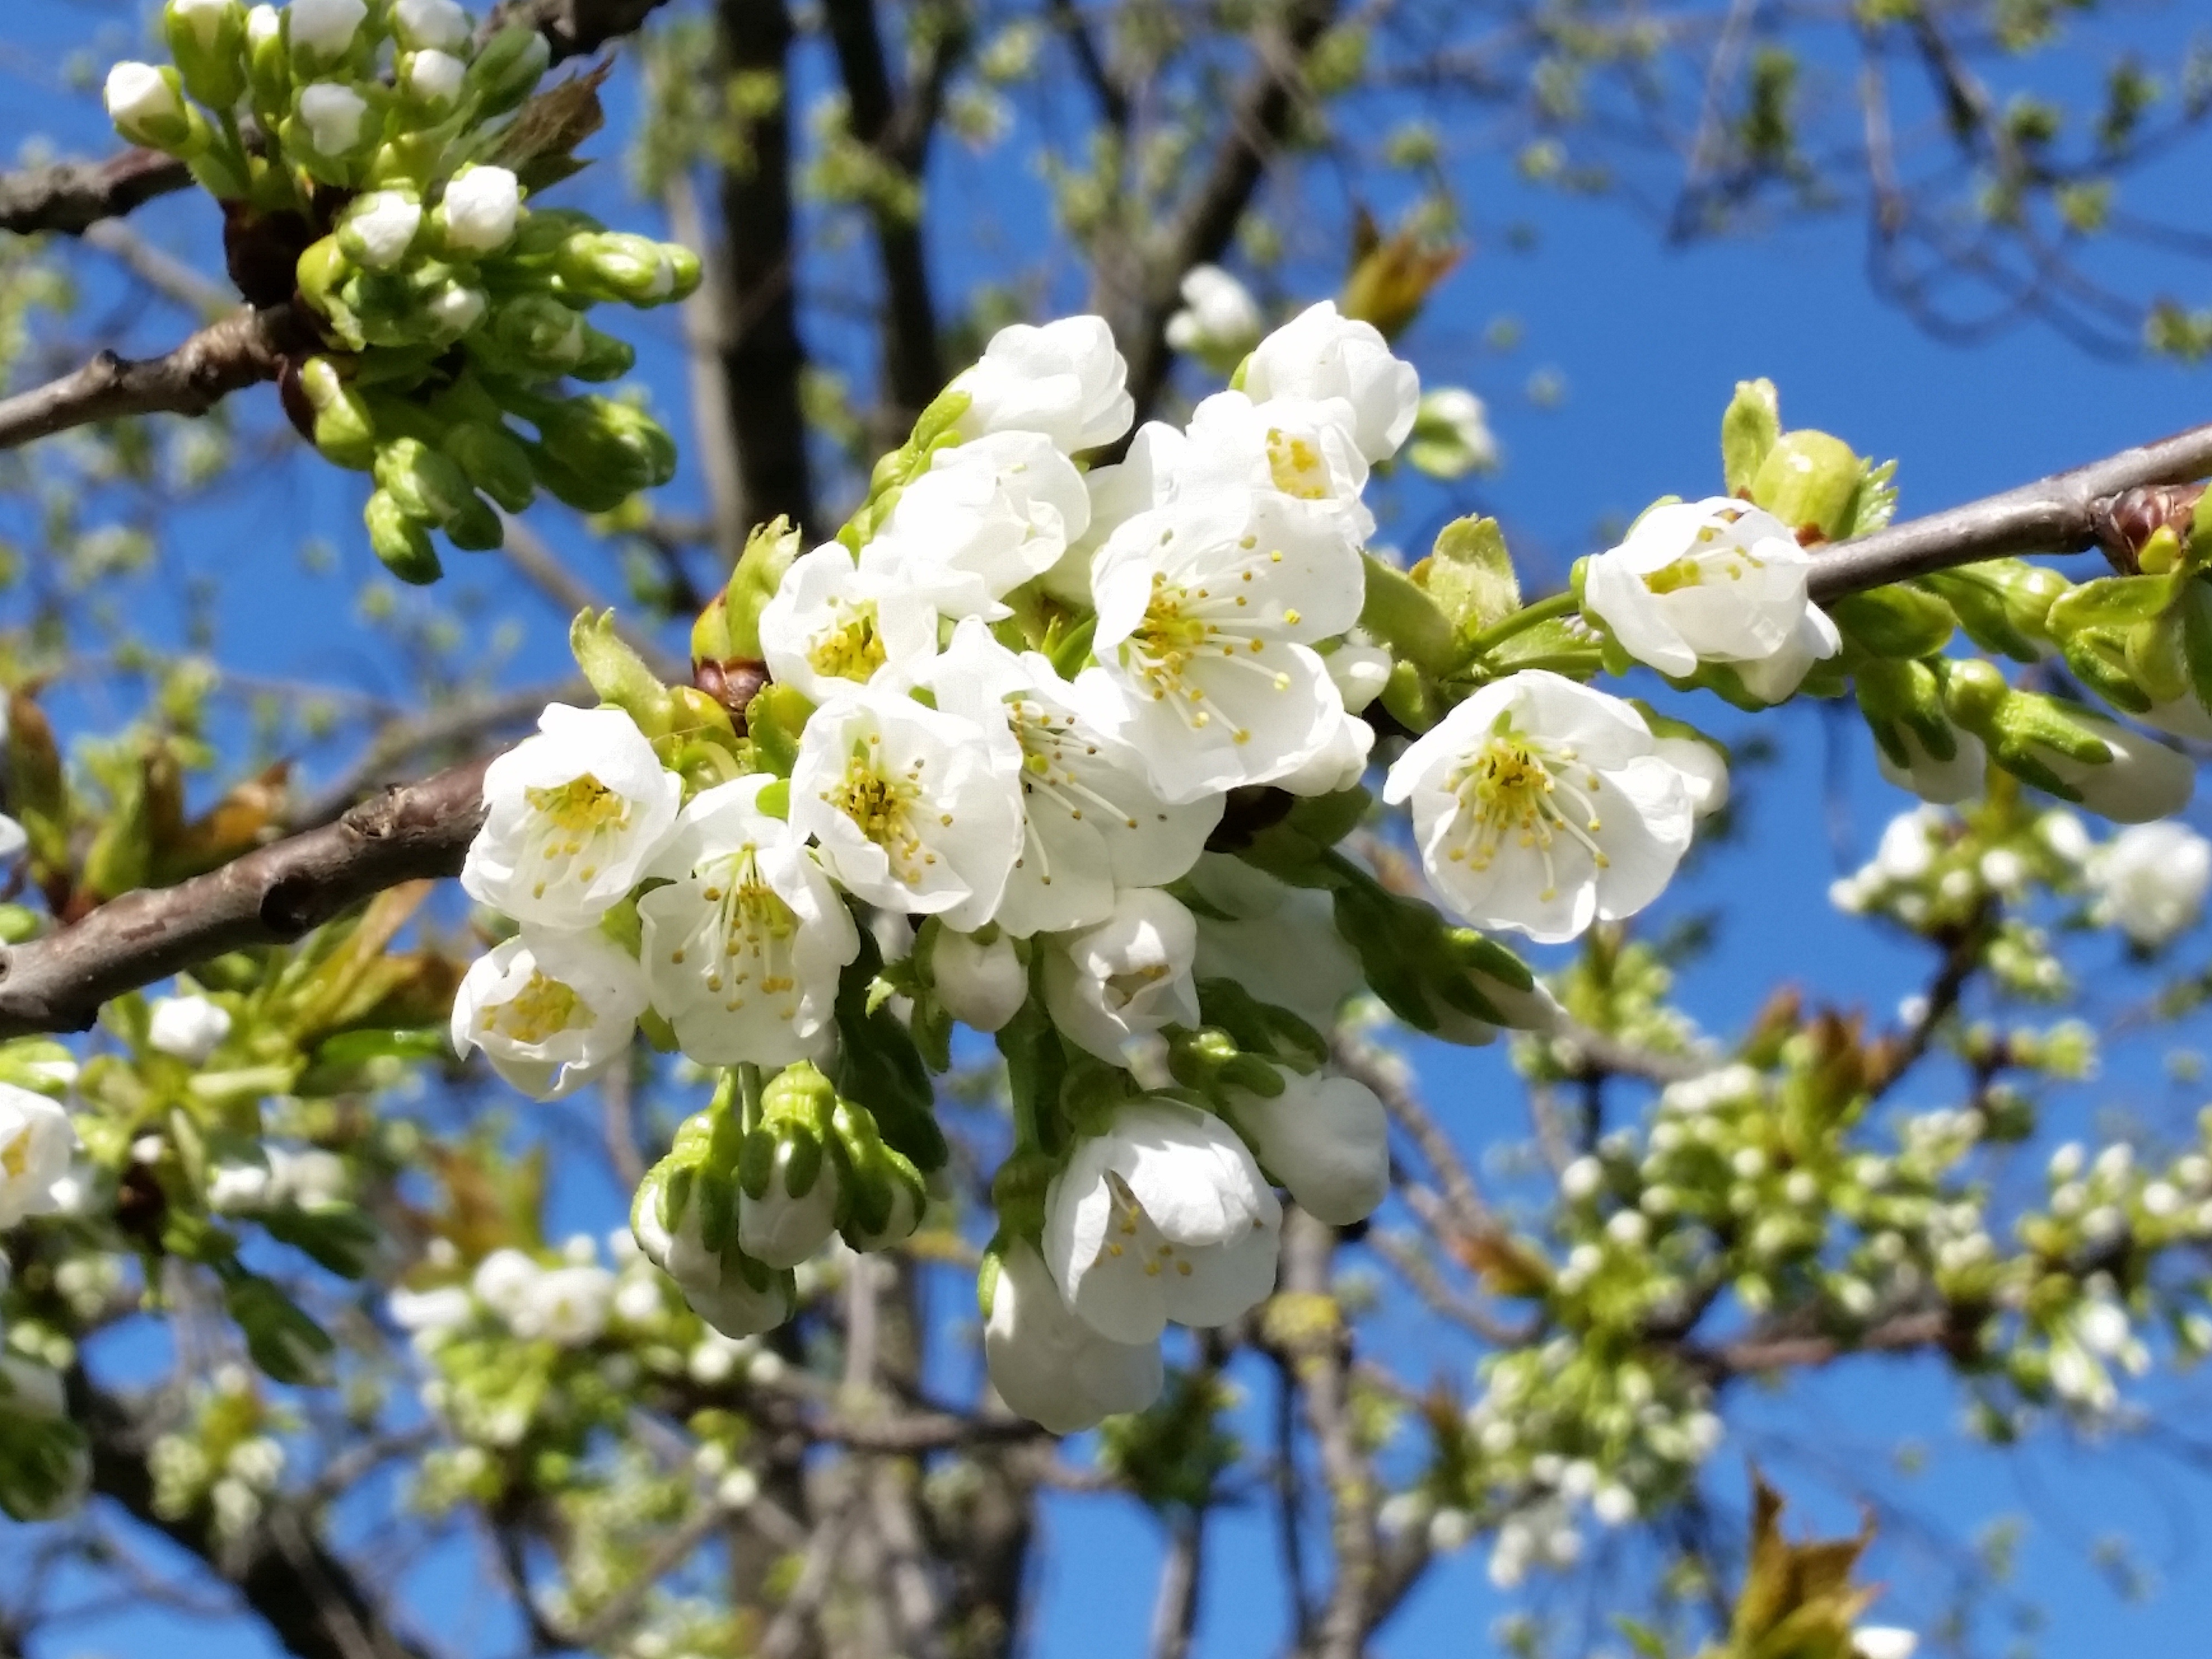
tree, branch, blossom, plant, sunshine, white, fruit, flower, food, spring, produce, evergreen, flora, shrub, prunus spinosa, flowering plant, rose family, woody plant, land plant